WFYR

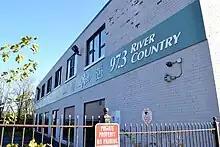
Studio in downtown Peoria

WFYR (97.3 FM) is a radio station broadcasting a country music format and licensed for Elmwood, Illinois, United States, in the Peoria area. The station is owned by Cumulus Media, which purchased the station from Townsquare Media.